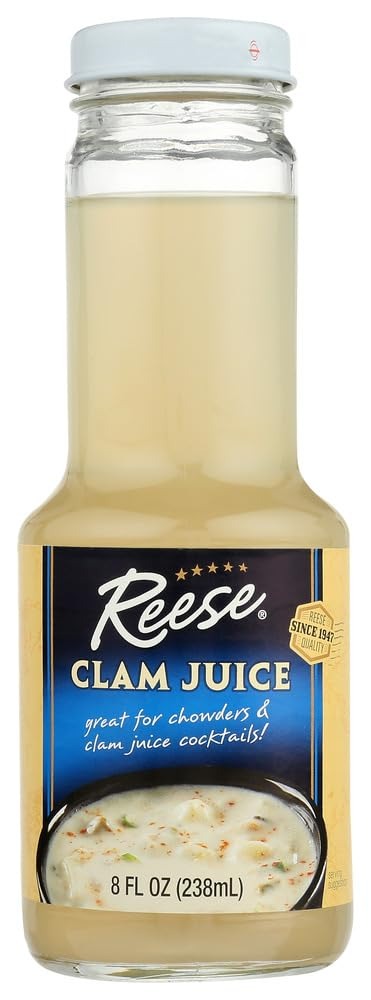
Item Name: Reese Clam Juice 8 FZ (Pack of 2)
Value: 16.0
Unit: Fl Oz

Price: 2.29